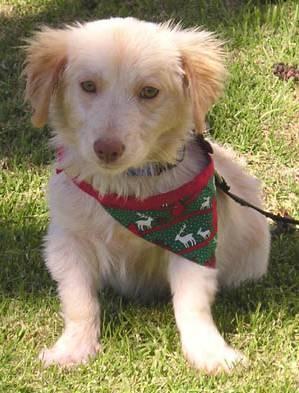
dog